Describe the emotion expressed in this image:  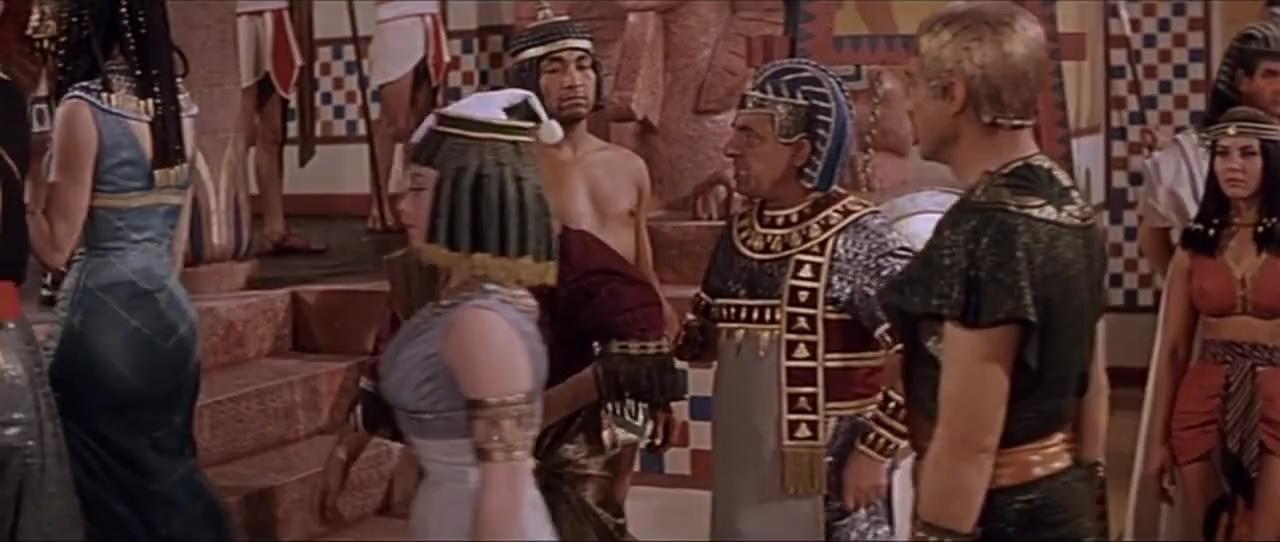
This person displays Pain, valence and arousal with low intensity.